Results of the 2018 Taiwanese magistrate/mayor elections

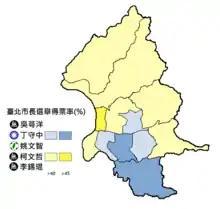

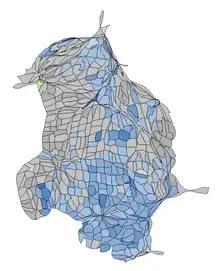

New Taipei City is located in the northernmost region of Taiwan and is the ROC's most populous city. New Taipei was upgraded to Special Municipality status in 2010. Due to the vast territory, the number of voters has surpassed 3 million, becoming a Pan blue coalition and Pan green coalition camps battleground.